Maya the Bee (film)

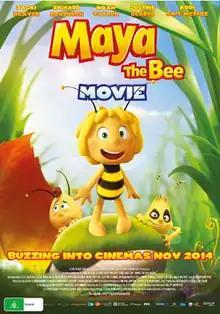
Theatrical release poster

Maya the Bee (promoted theatrically as Maya the Bee Movie) is a 2014 animated adventure comedy film directed by Alexs Stadermann, loosely based on the 1975 anime "Maya the Bee" as well as indirectly on the German children's book "The Adventures of Maya the Bee" by Waldemar Bonsels. The first animated film in the "Maya the Bee" franchise, it was produced by Studio 100 Animation and Buzz Studios, and distributed by StudioCanal in Australia and by Universum Film in Germany. It features the voices of Coco Jack Gillies, Kodi Smit-McPhee, Noah Taylor, Richard Roxburgh, Jacki Weaver, Justine Clarke, The Umbilical Brothers, and Miriam Margolyes.